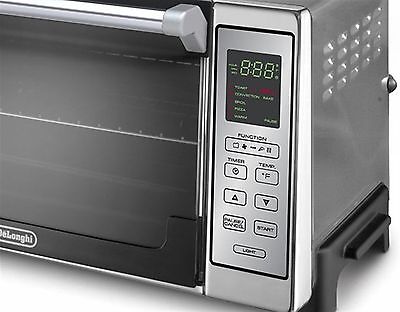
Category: toaster